Electronic Frontier Finland

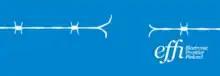

Electronic Frontier Finland – Effi ry (Effi) is a Finnish on-line civil rights organization founded in 2001 by Herkko Hietanen, Ville Oksanen and Mikko Välimäki. It had about 1,600 members at the end of 2014. While not formally affiliated with the U.S.-based Electronic Frontier Foundation, the two organizations share many of their goals. Effi is a member of the Global Internet Liberty Campaign and a founding member of European Digital Rights (EDRi).